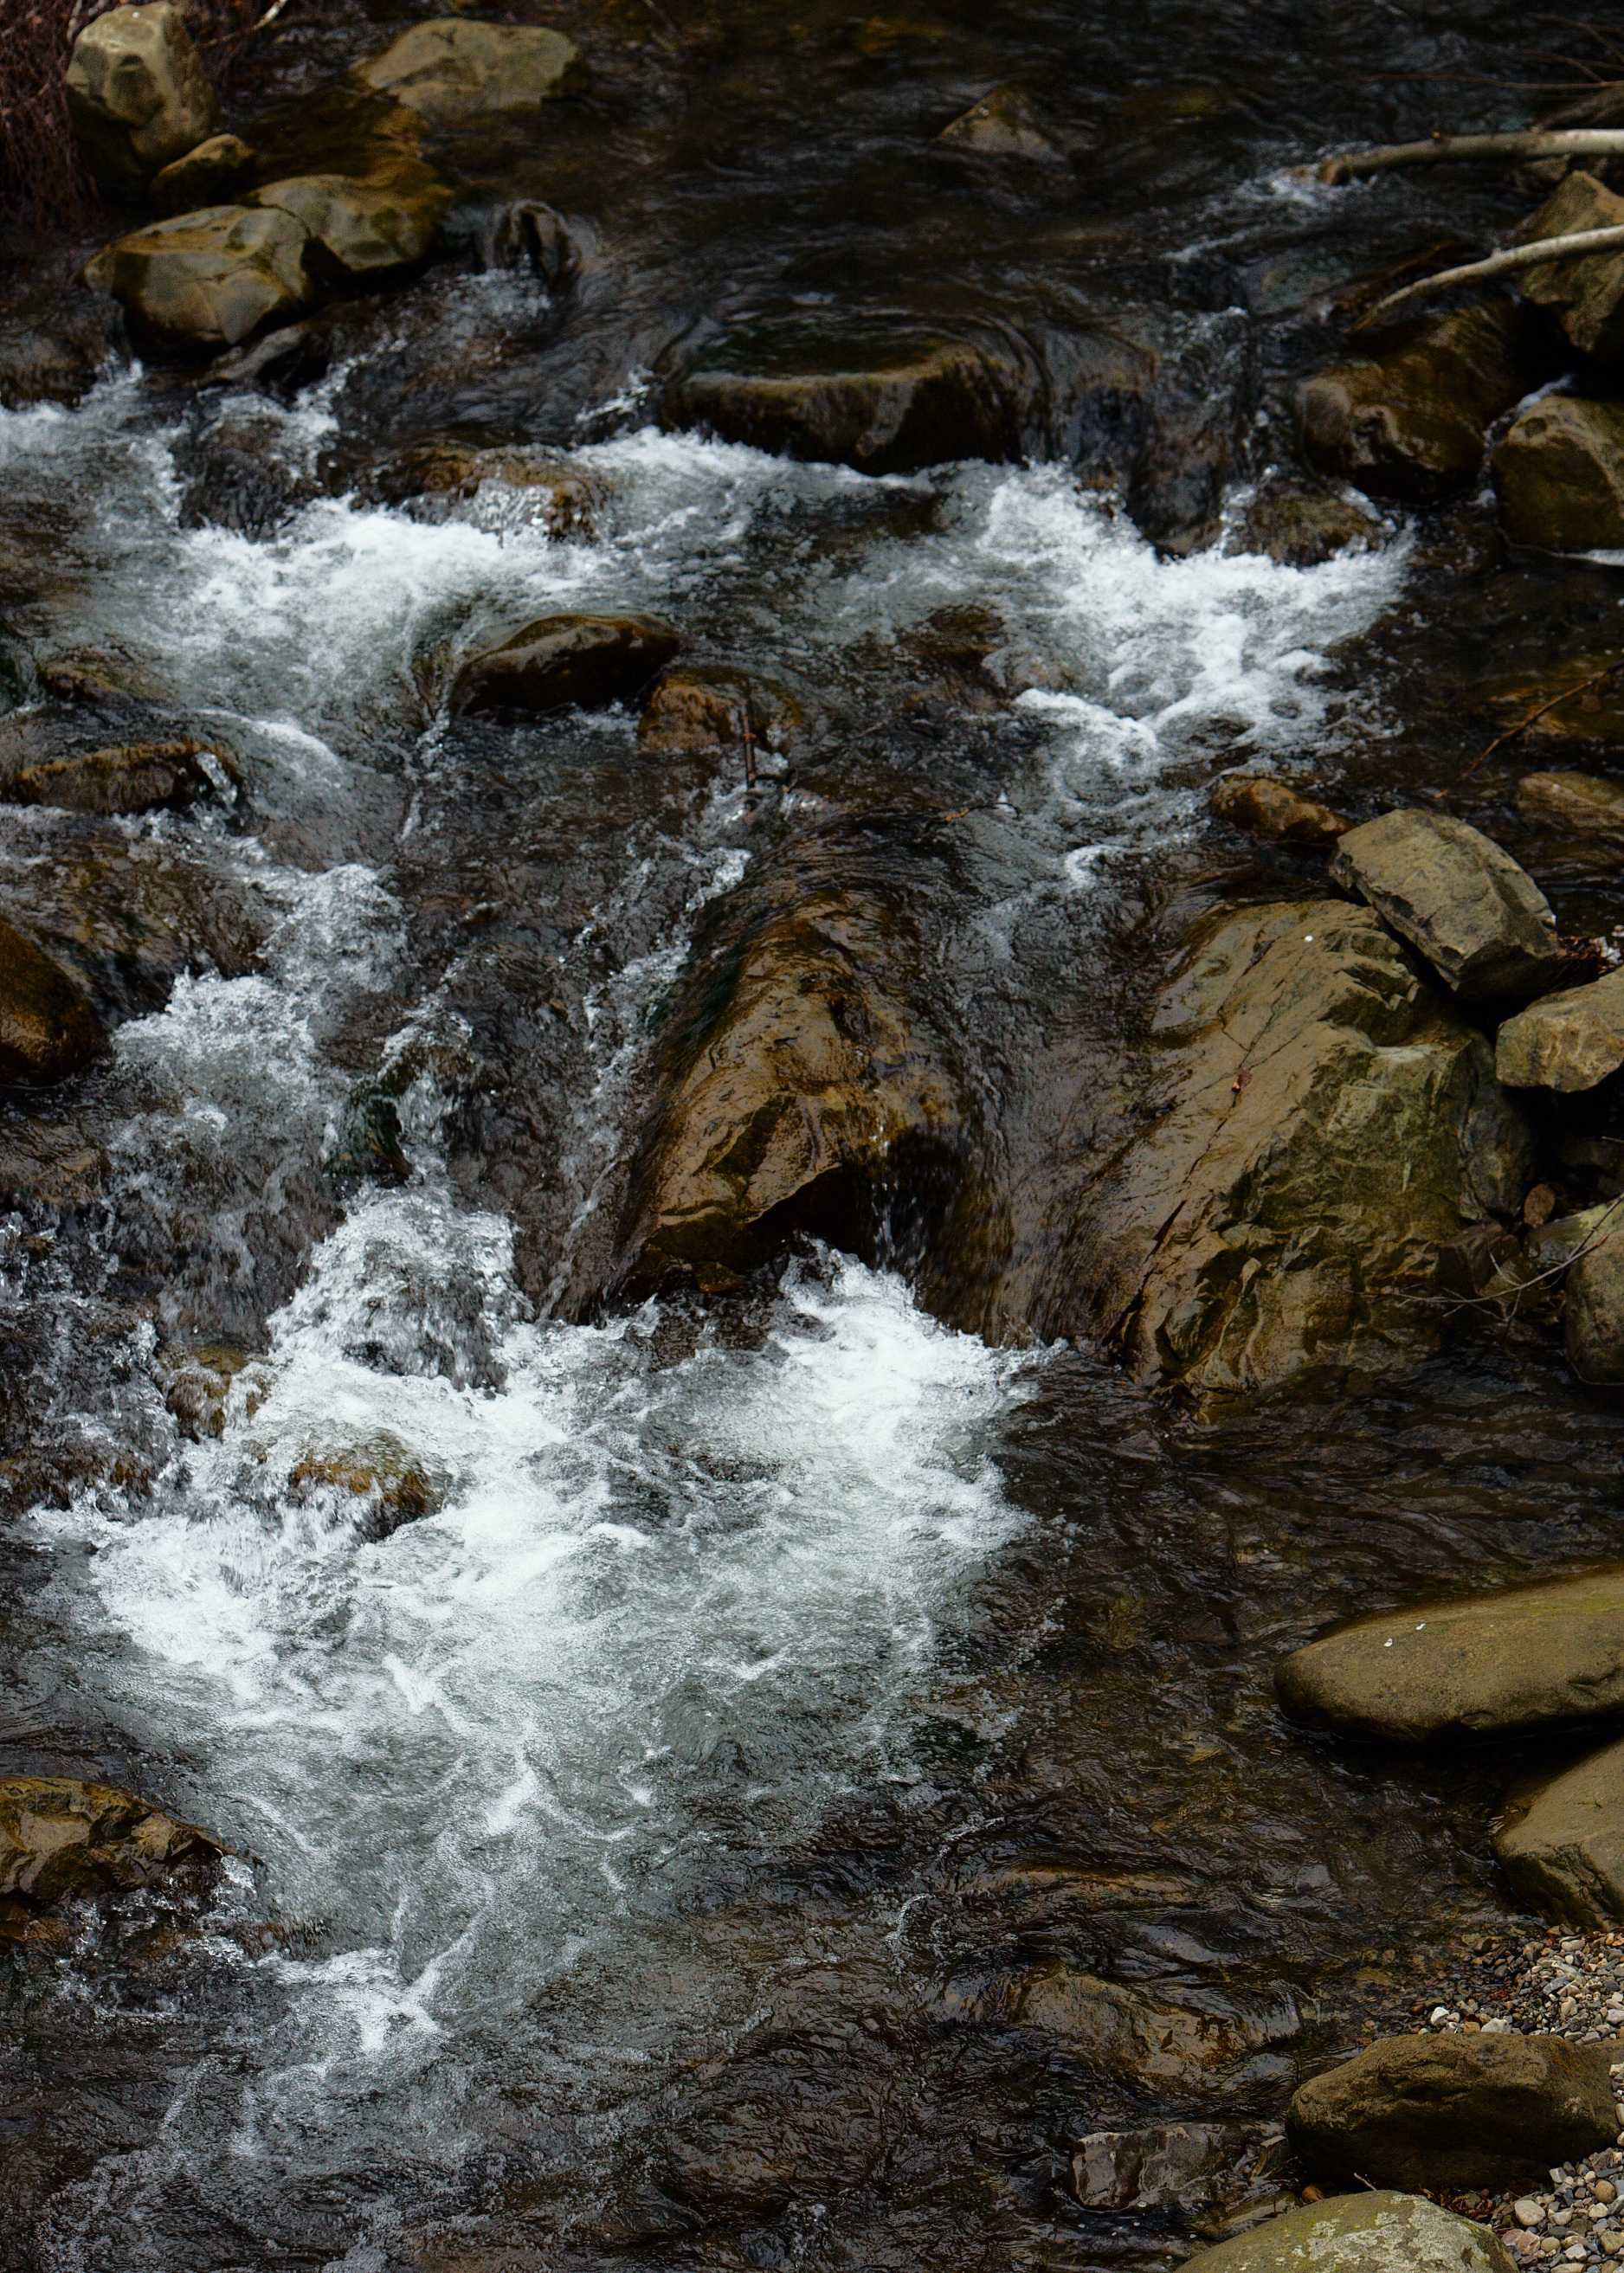
landscape, sea, water, nature, rock, waterfall, creek, wilderness, river, stream, autumn, rapid, season, body of water, water feature, watercourse